The Eagle (1925 film)

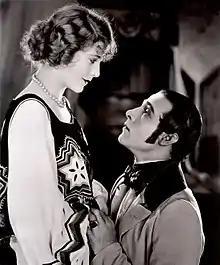
Vilma Bánky-Rudolph Valentino in "The Eagle"

Valentino's last few films had not been particularly well received, but "The Eagle" proved a strong comeback for him, gaining good reviews from the critics and a success at the box-office – although it was not as successful as his next movie, "Son of the Sheik".